Litchfield National Park

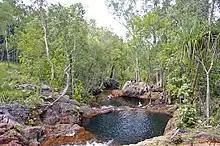
Buley Rockhole

Visitors to Buley Rockhole will find a long series of cascading plunge pools.